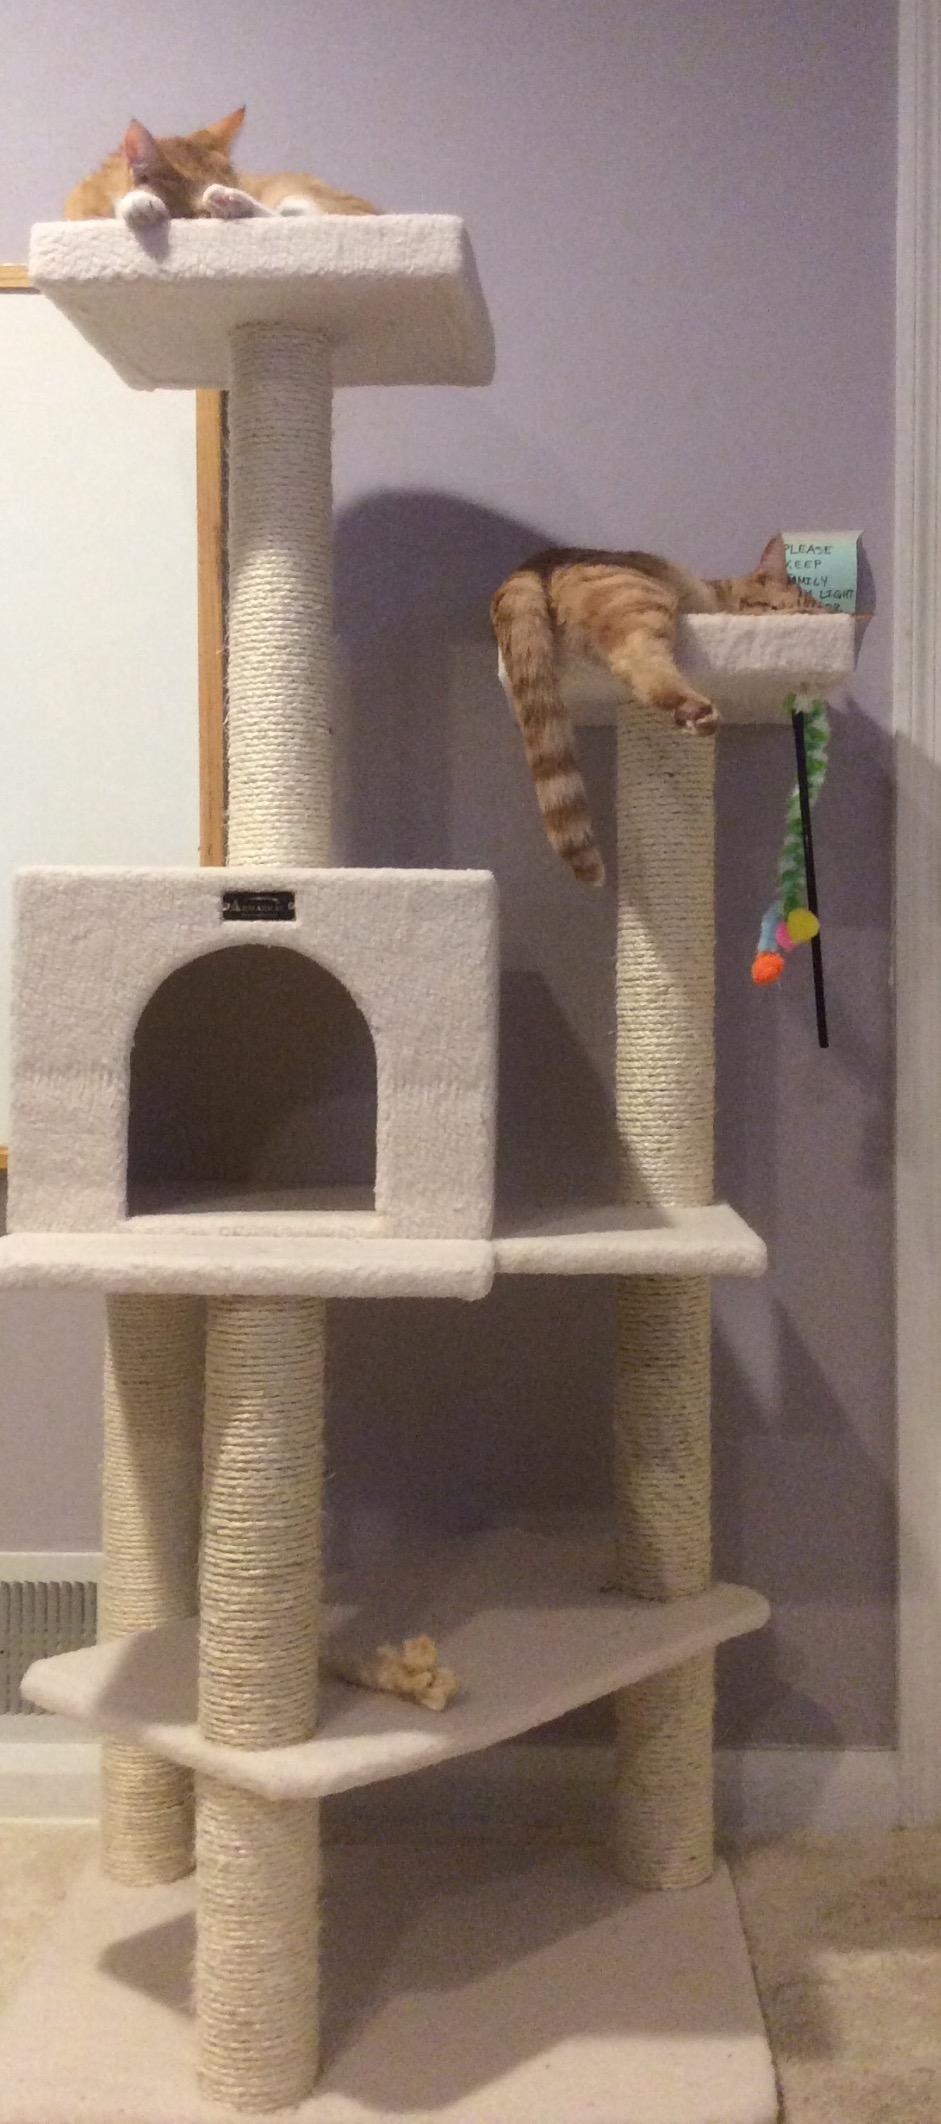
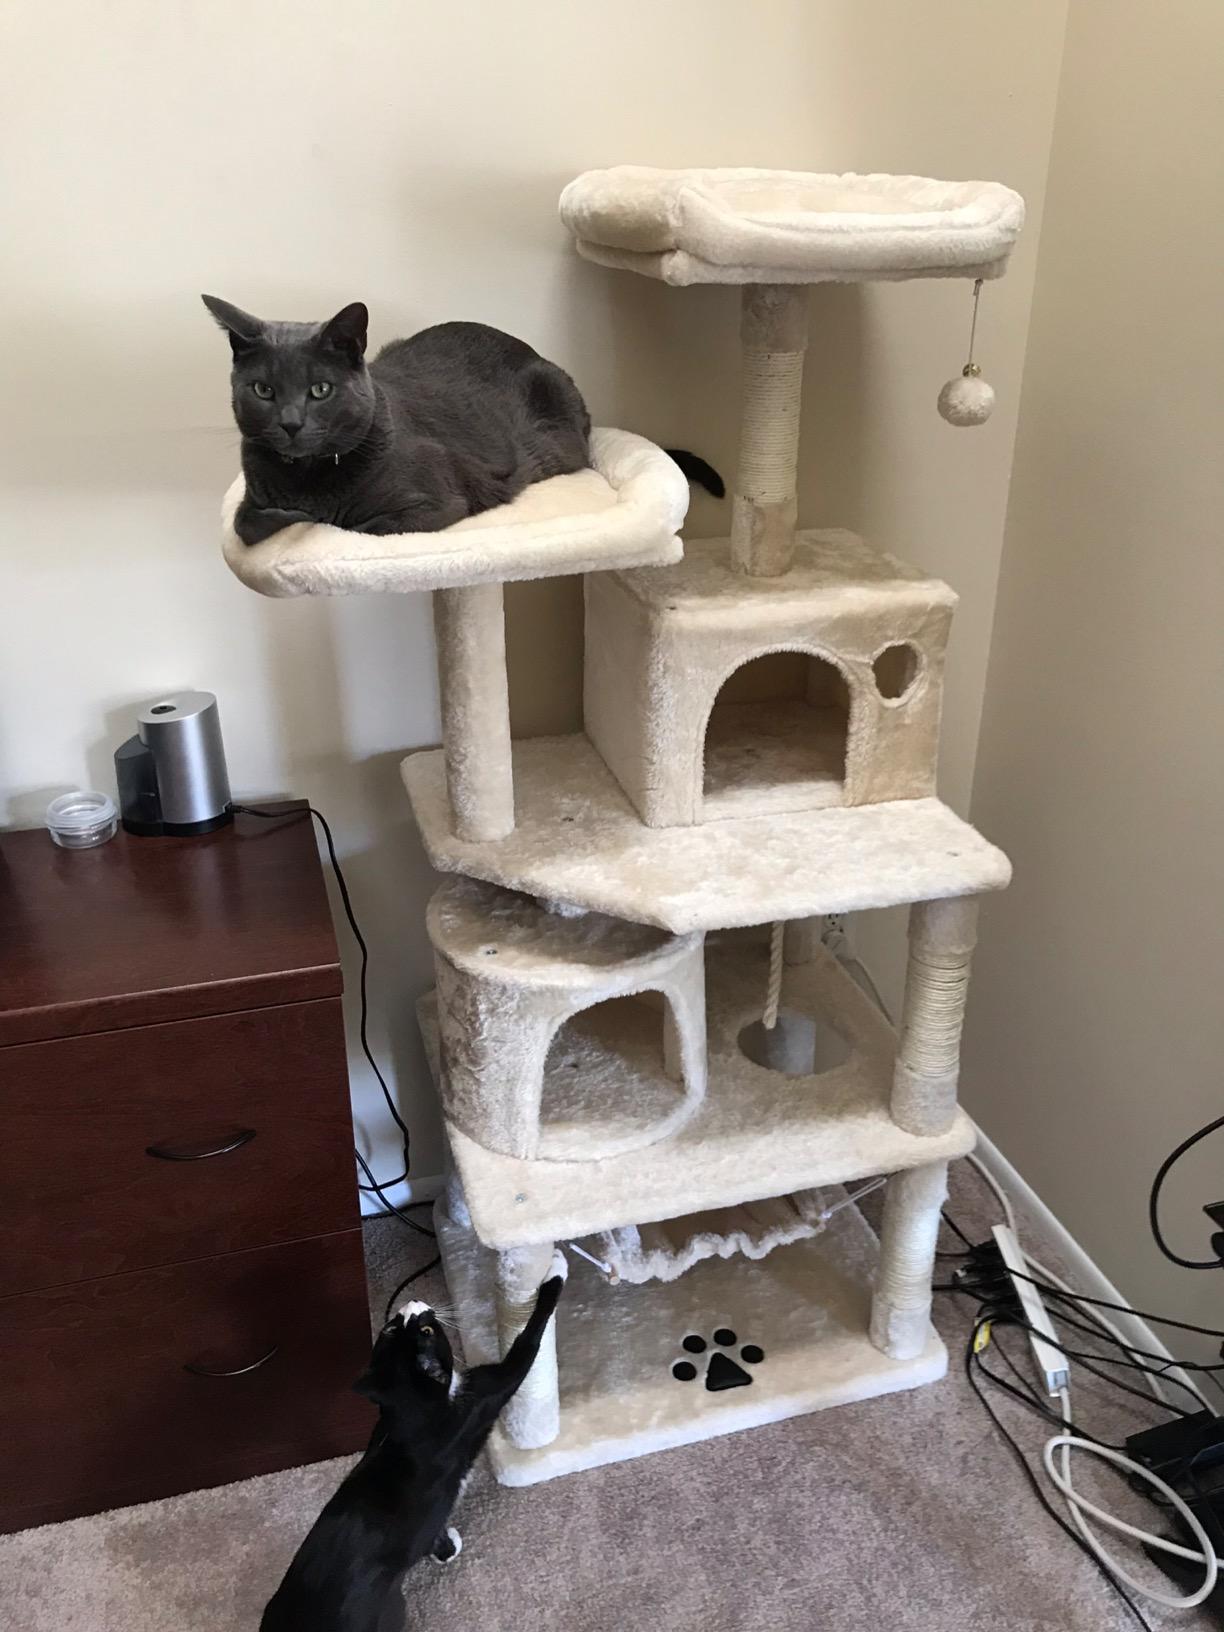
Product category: items_cat tree
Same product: no